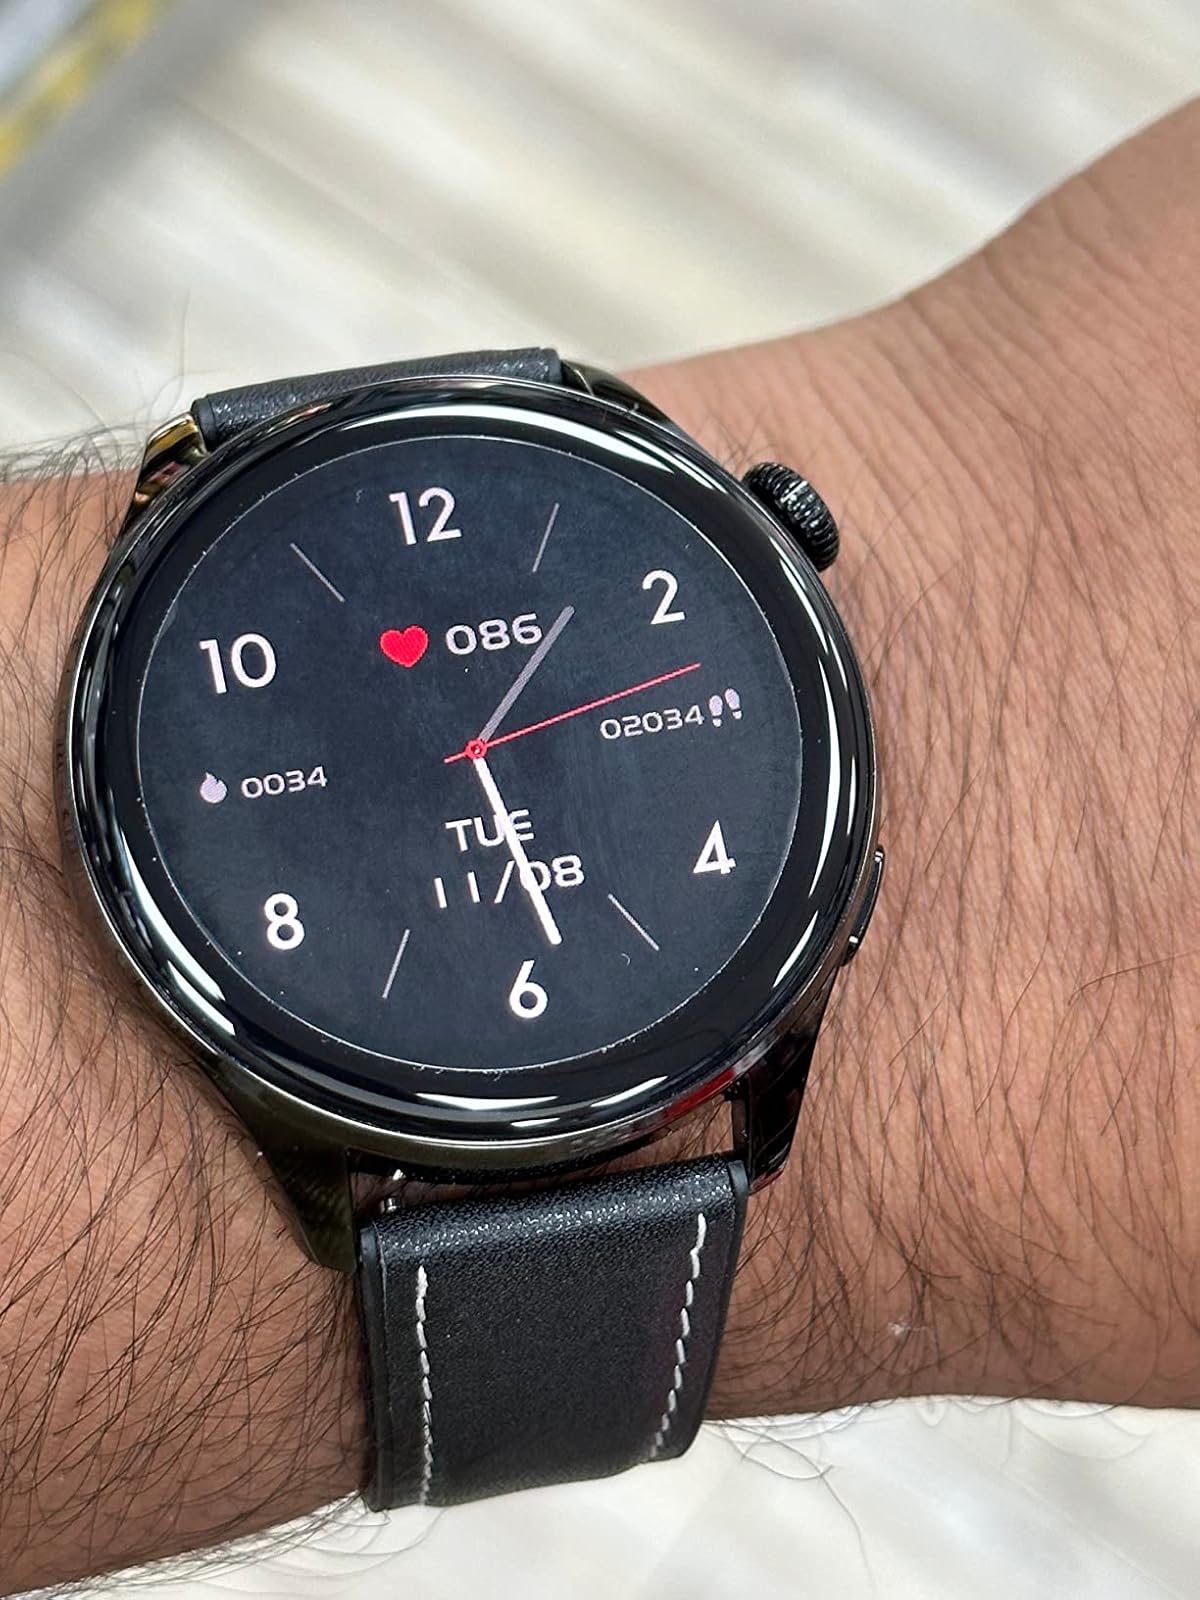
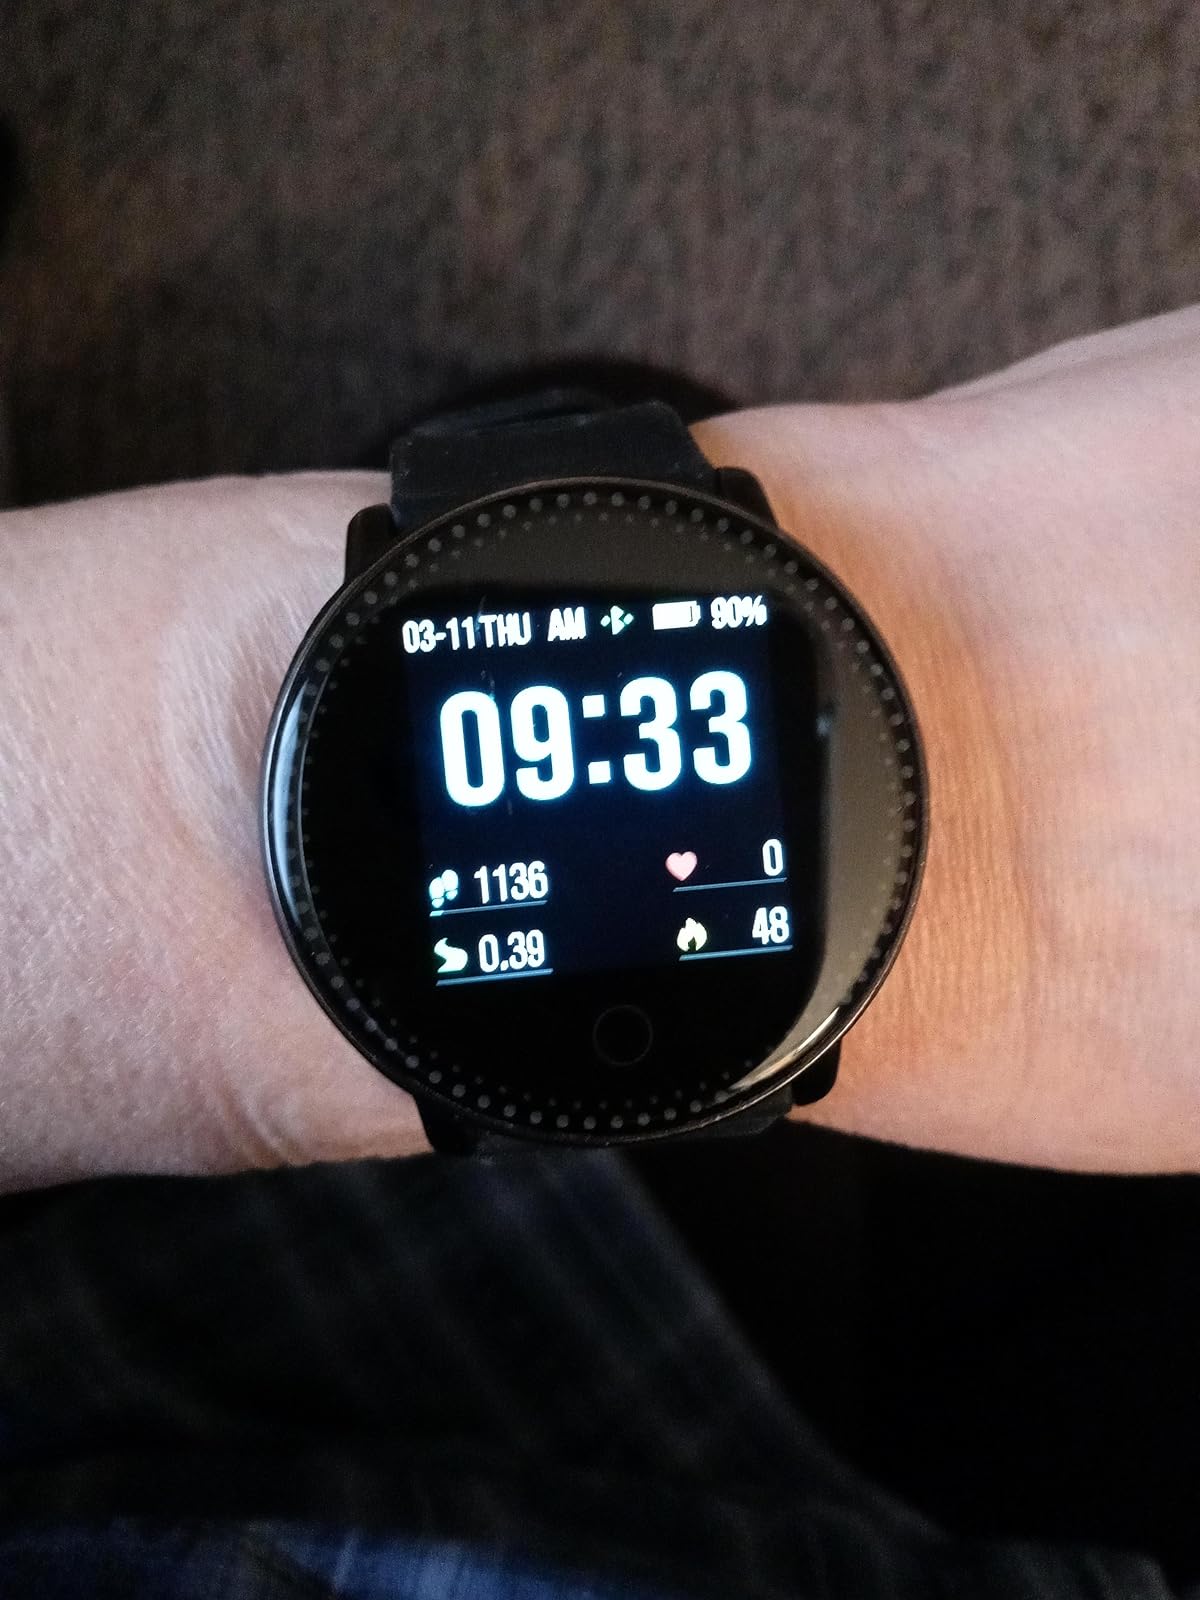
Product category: smartwatch
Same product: no